2011 Australian Grand Prix

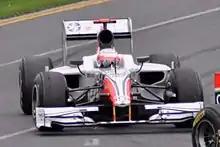
Narain Karthikeyan at the wheel of one of the Hispania F111s. Karthikeyan and team-mate Vitantonio Liuzzi failed to qualify for the race as they were outside 107% of Sebastian Vettel's time in the first part of qualifying.

The first qualifying period opened with uncertainty over whether as many as four cars would be able to qualify. Hispania's limited running and poor lap times made qualification unlikely, while Virgin Racing admitted that they were concerned they would not be able to race when Timo Glock's best time in the third practice session was just two tenths of a second inside 107% of Sebastian Vettel's best time while Jérôme d'Ambrosio was well outside the benchmark. Both Virgins were able to qualify, taking the final two places on the grid while the Hispanias were both eliminated for being outside 107% of provisional pole-sitter's time. They later requested to be allowed to race, citing "exceptional circumstances", but were refused by the stewards. Lotus were also eliminated in Q1, causing surprise within the team, who had expected to be much closer to the midfield. Nick Heidfeld was the other Q1 elimination, first of all experiencing a problem with the KERS device on his R31 and later encountering traffic that compromised his flying lap. Several teams, including Ferrari, were forced to sacrifice a set of soft tyres simply to progress to Q2.